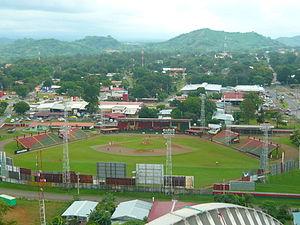
L'Estadio Kenny Serracin, est un stade de baseball situé dans le quartier de Doleguita à David, au Panama. Il peut accueillir 10 000 spectateurs. Inauguré le 3 novembre 1950 avec une capacité de 7000 places, il est rénové en 2010-2011 et sa capacité est portée à 10 000 places. Il est utilisé par le CB Chiriqui, club de la Ligue de baseball du Panama.